Bill Nguyen

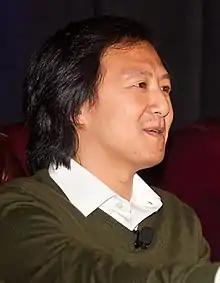
Bill Nguyen

Nguyen grew up in Houston, the son of Vietnamese immigrants.